Tiger Tiger (nightclub)

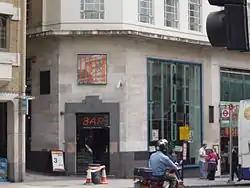
Tiger Tiger's flagship branch in Haymarket, London (2004)

Tiger Tiger is a chain of British nightclubs which is owned by Novus Leisure. The chain has a number of branches, including two venues in London. A further branch in Leeds, closed in 2018. Each branch has several bars, a restaurant and several dance floors, and its own unique décor.